Devaneya Pavanar

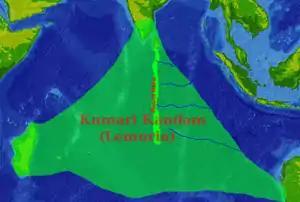
"Lemuria" according to Pavanar, connecting Madagascar, South India and Australia (covering most of the Indian Ocean). Mount Meru stretches southwards from Sri Lanka.

Pavanar's "Vadamoli Varalaru" argues that hundreds of Sanskrit words can be traced to a Tamil origin, and at the same time he insisted that pure Tamil equivalents existed for Sanskrit loan words. He claimed that Tamil is a "superior and more divine" language than Sanskrit. In his view the Tamil language originated in "Lemuria" ( ""), the cradle of civilisation and place of origin of language. He believed that evidence of Tamil's antiquity was being suppressed by Sanskritists.